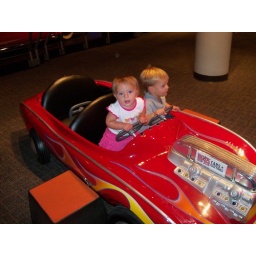
Some random boy jumped in the car with Claudia.